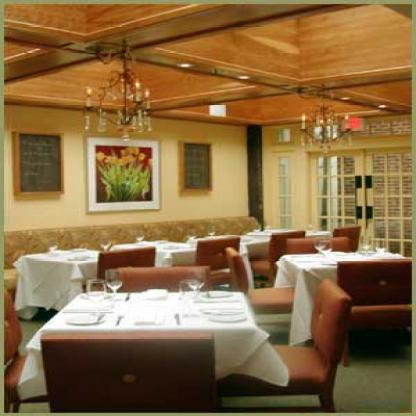
Scene: Indoor